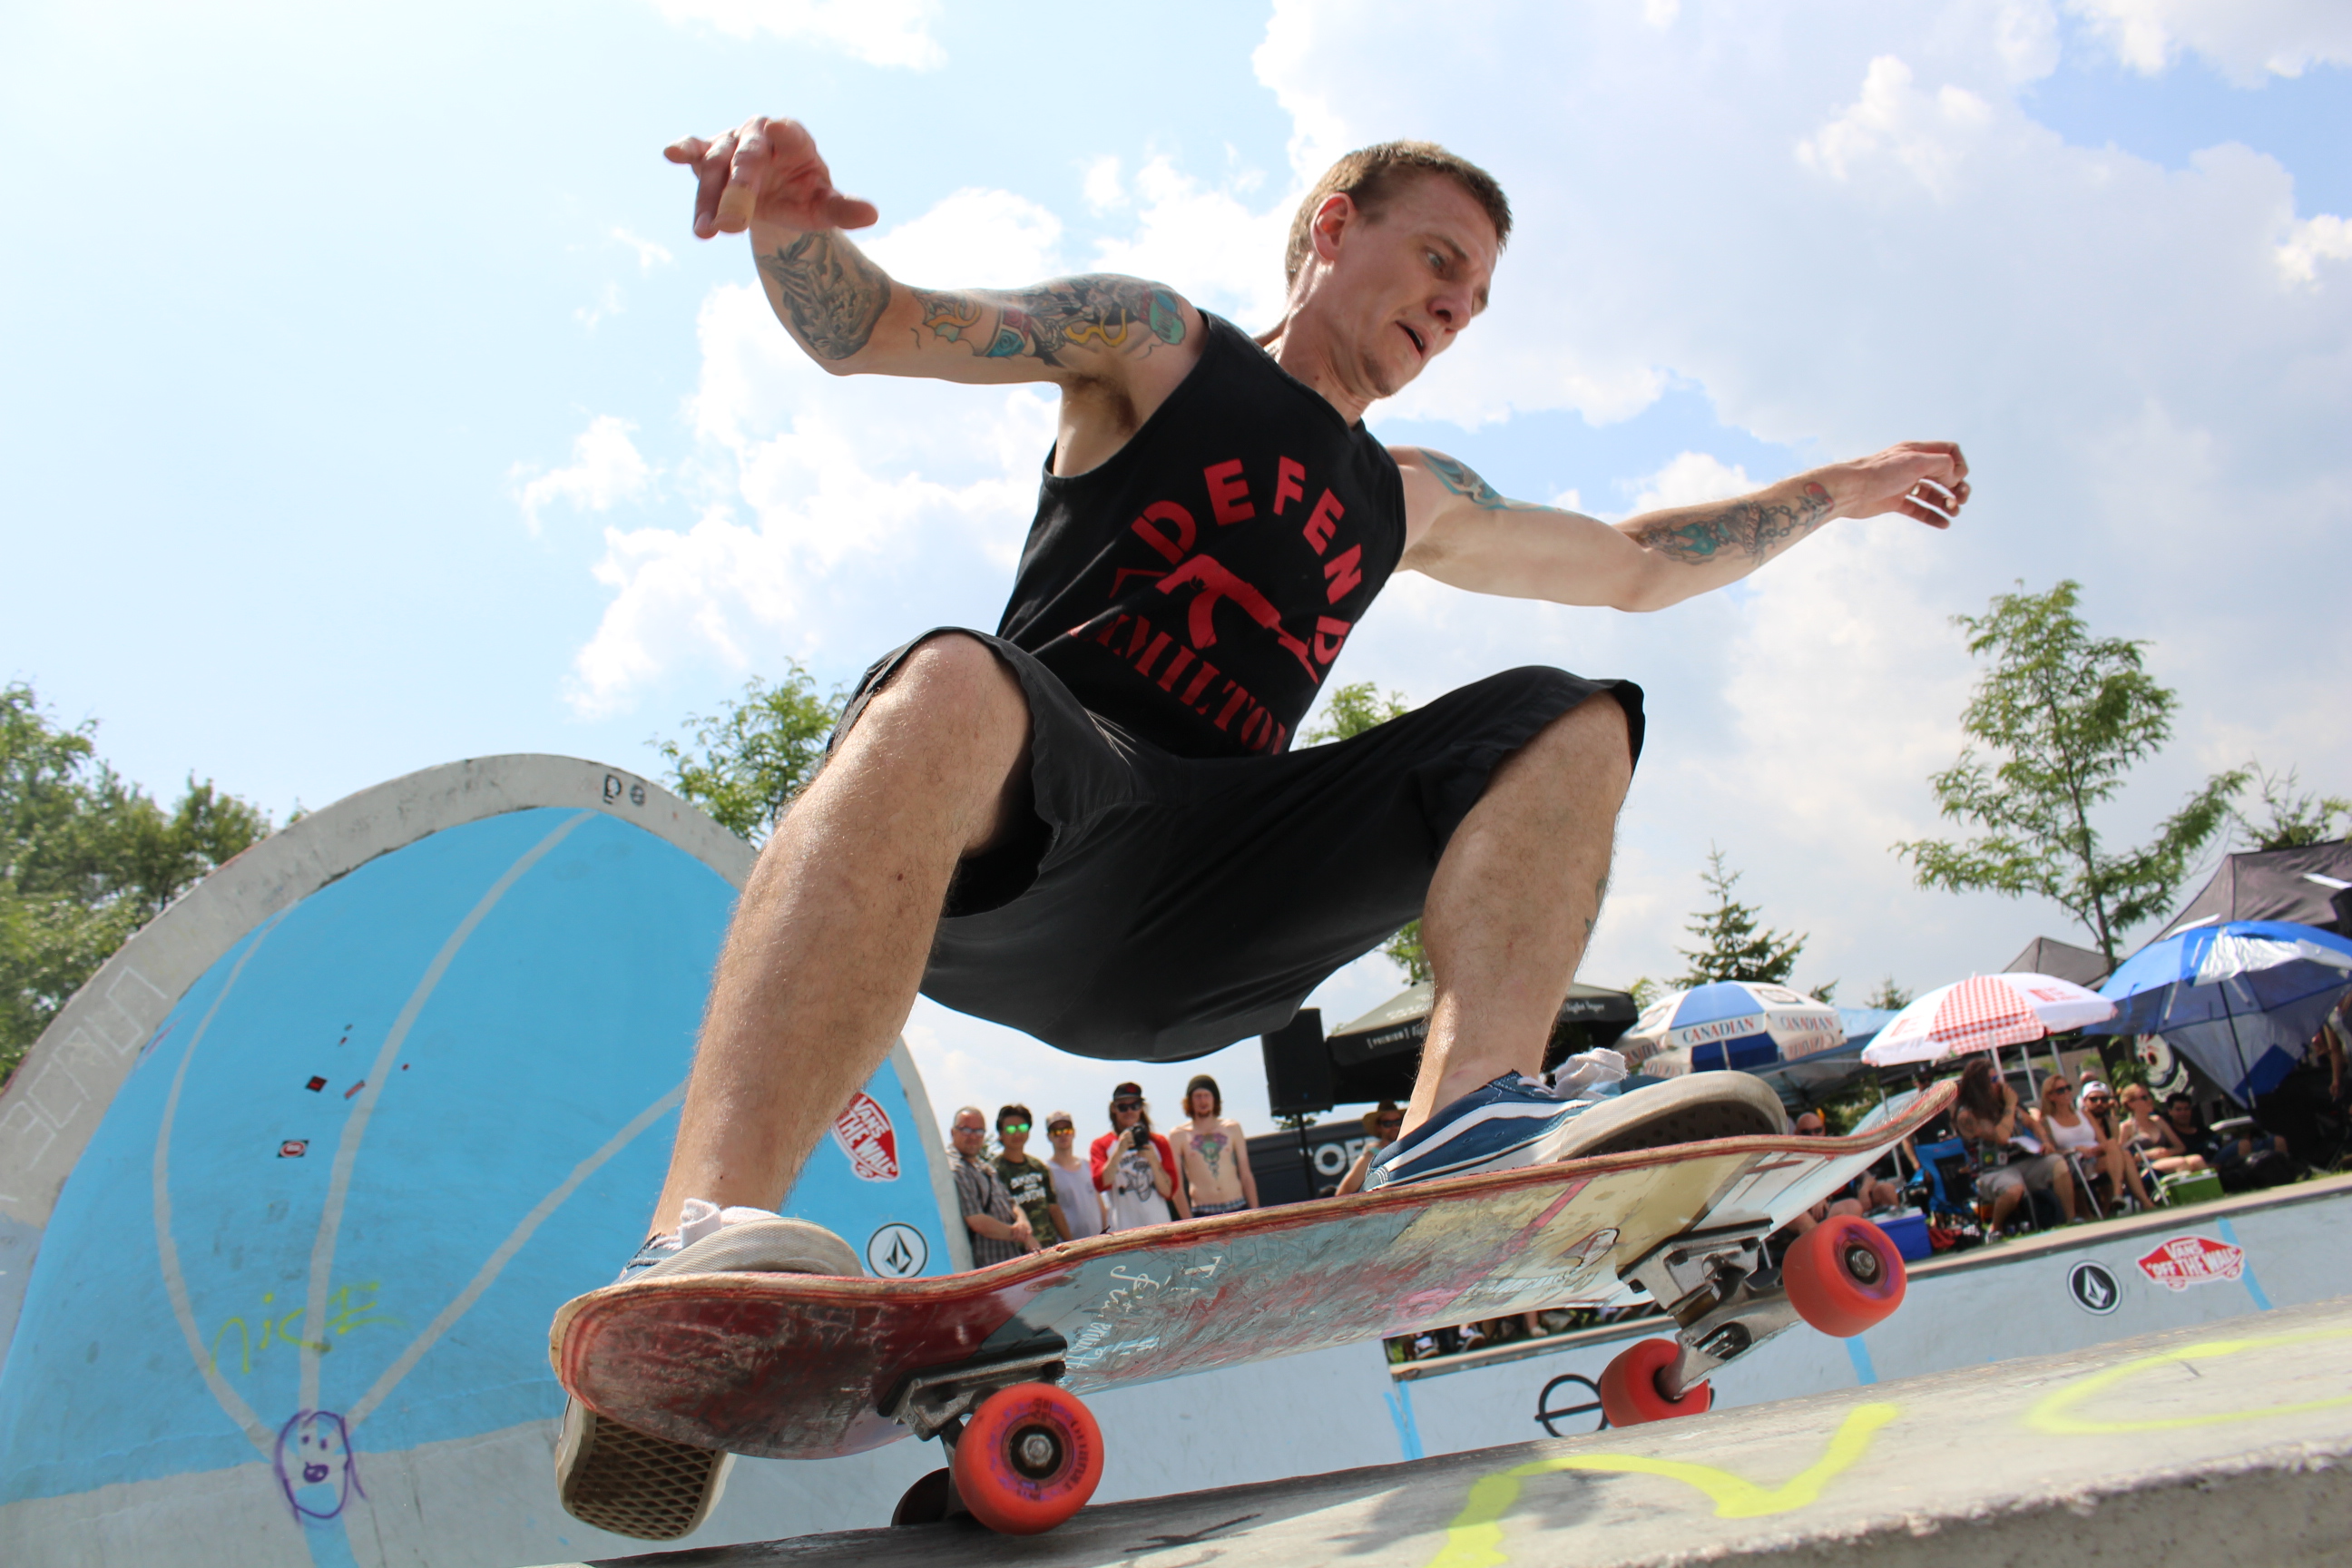
person, sport, skateboard, skateboarding, recreation, tattoo, action, extreme sport, skateboarder, sports equipment, longboard, falling, sports, outdoor recreation, skateboarding equipment and supplies, boardsport, cycle sport, bicycle motocross, longboarding